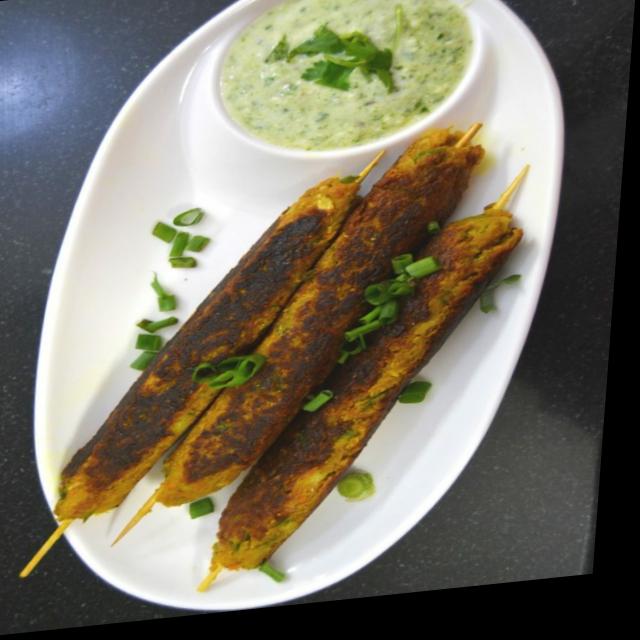
Dish: kebab